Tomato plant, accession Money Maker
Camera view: vertical (180 deg); turntable rotation: 180 degrees
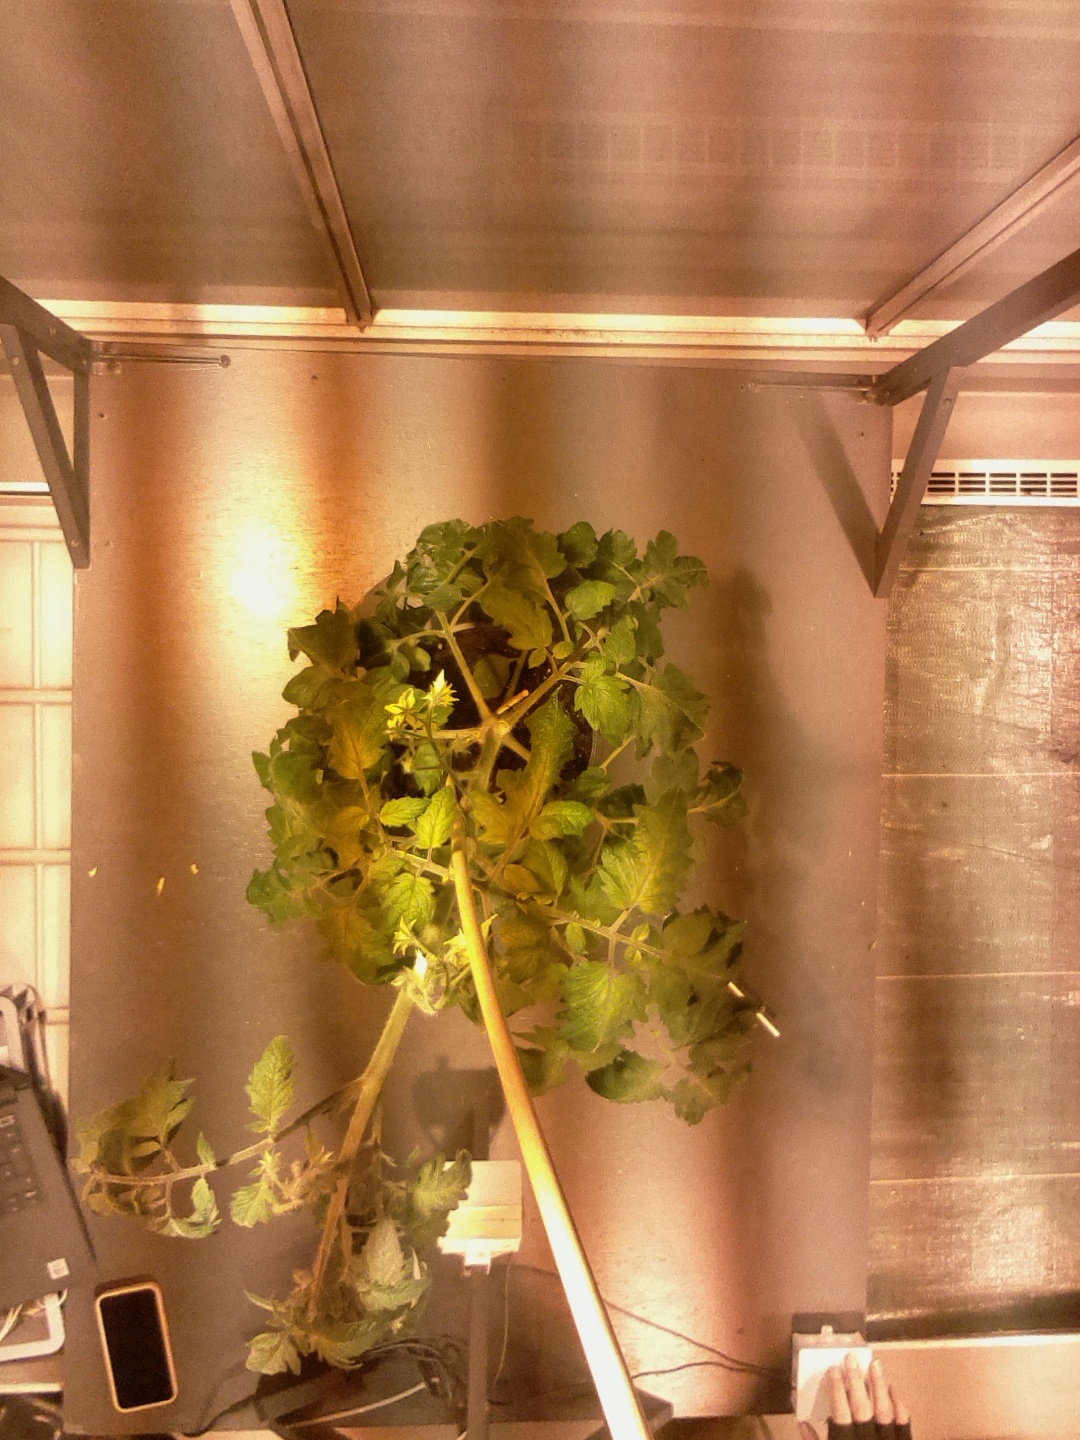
BBCH growth stage 69: End of flowering, 90%-100% of flowers open, more petals falling